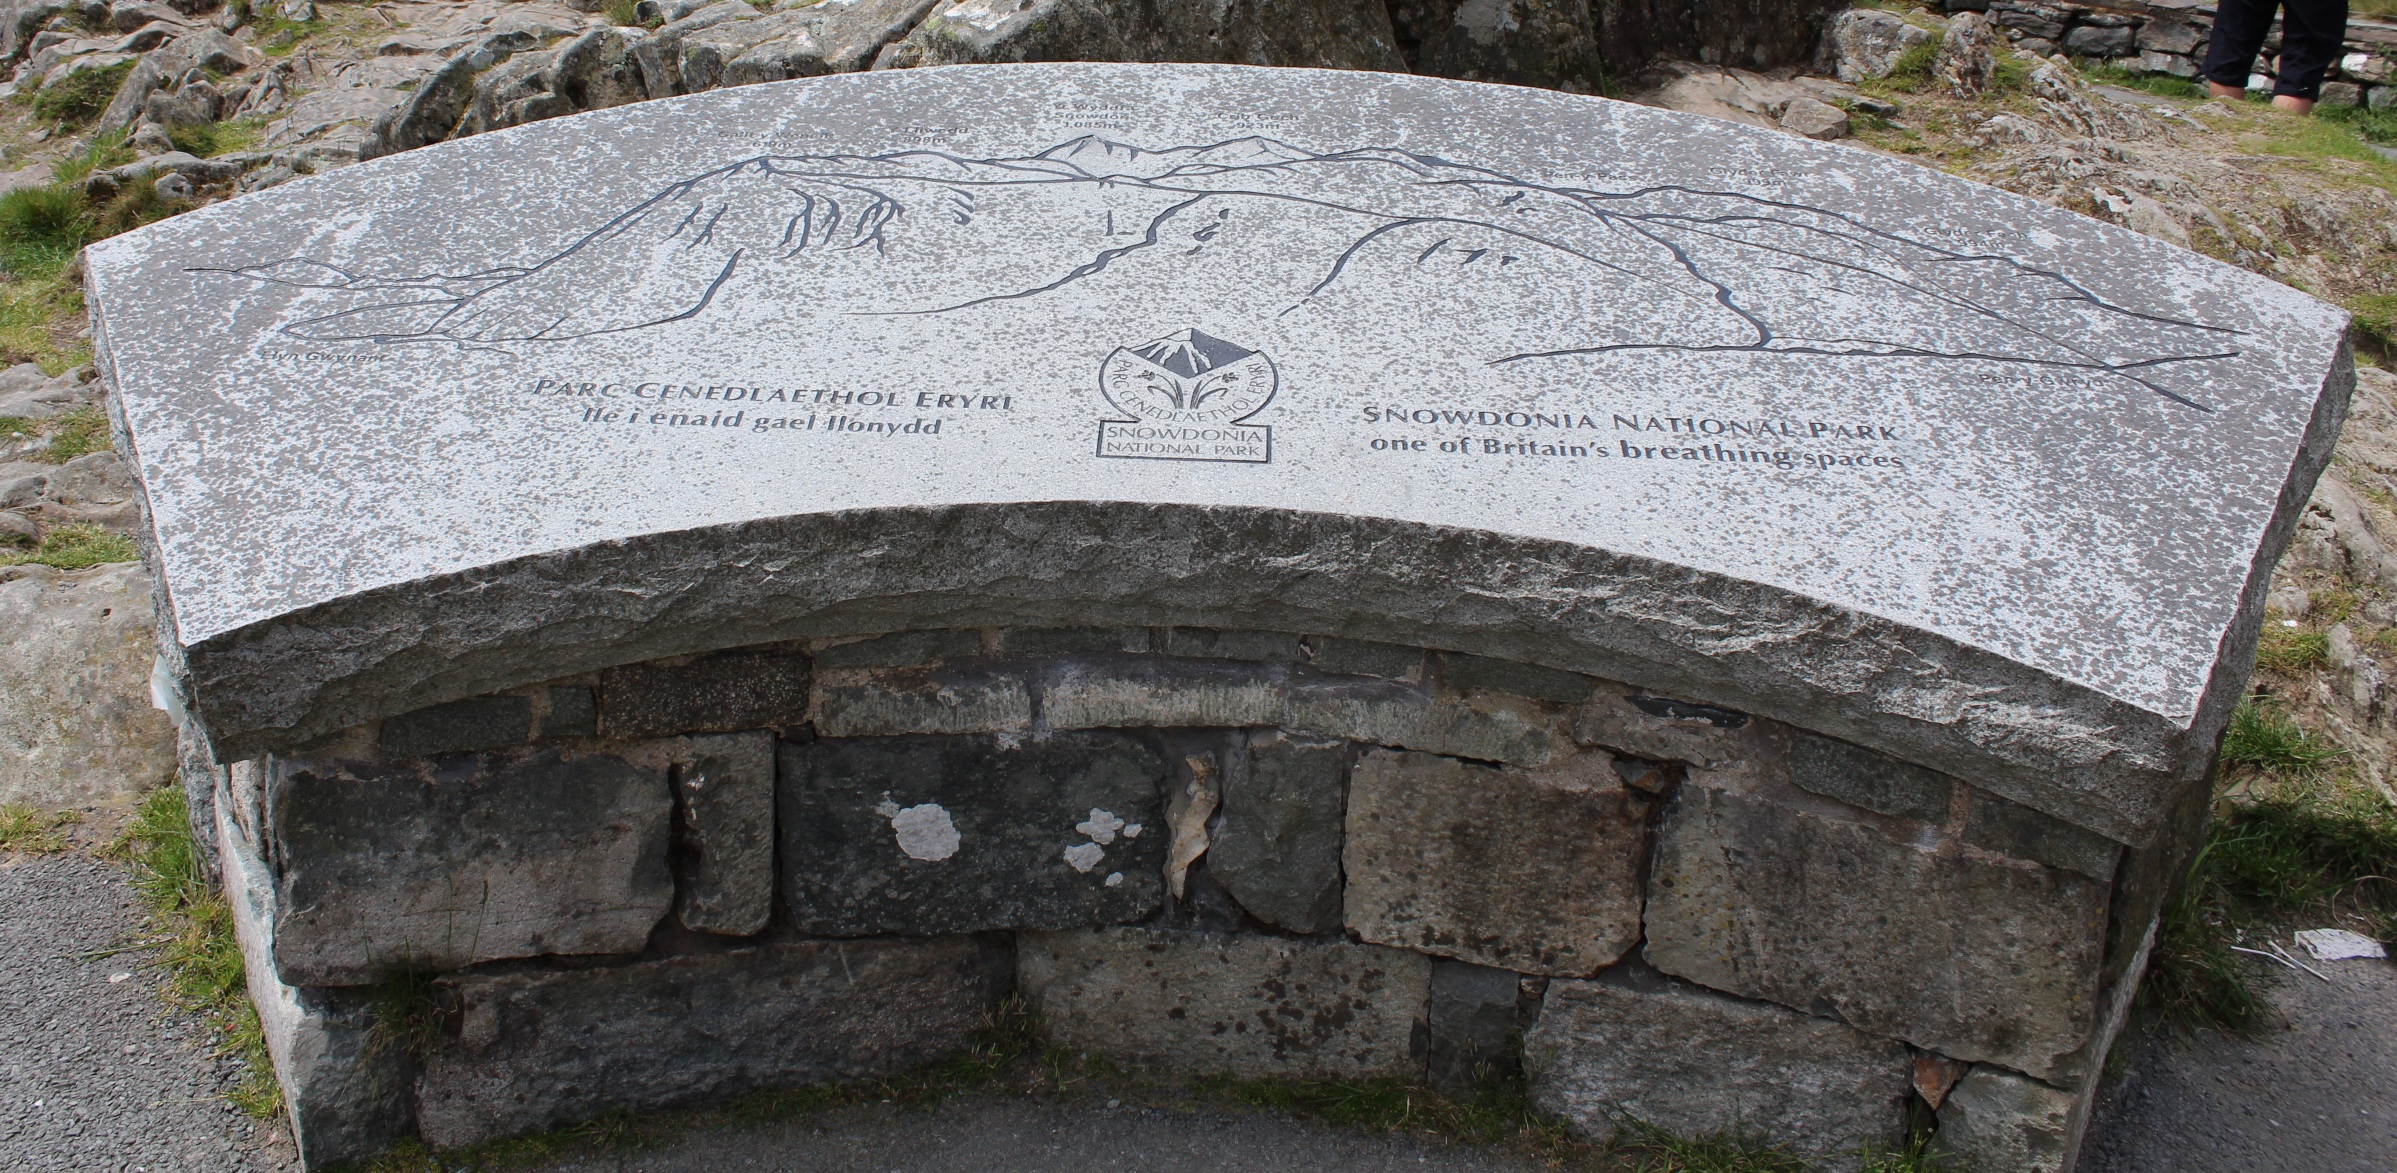
snowdonia, stone carving, rock, font, architecture, geology, arch, historic site, headstone, limestone, memorial